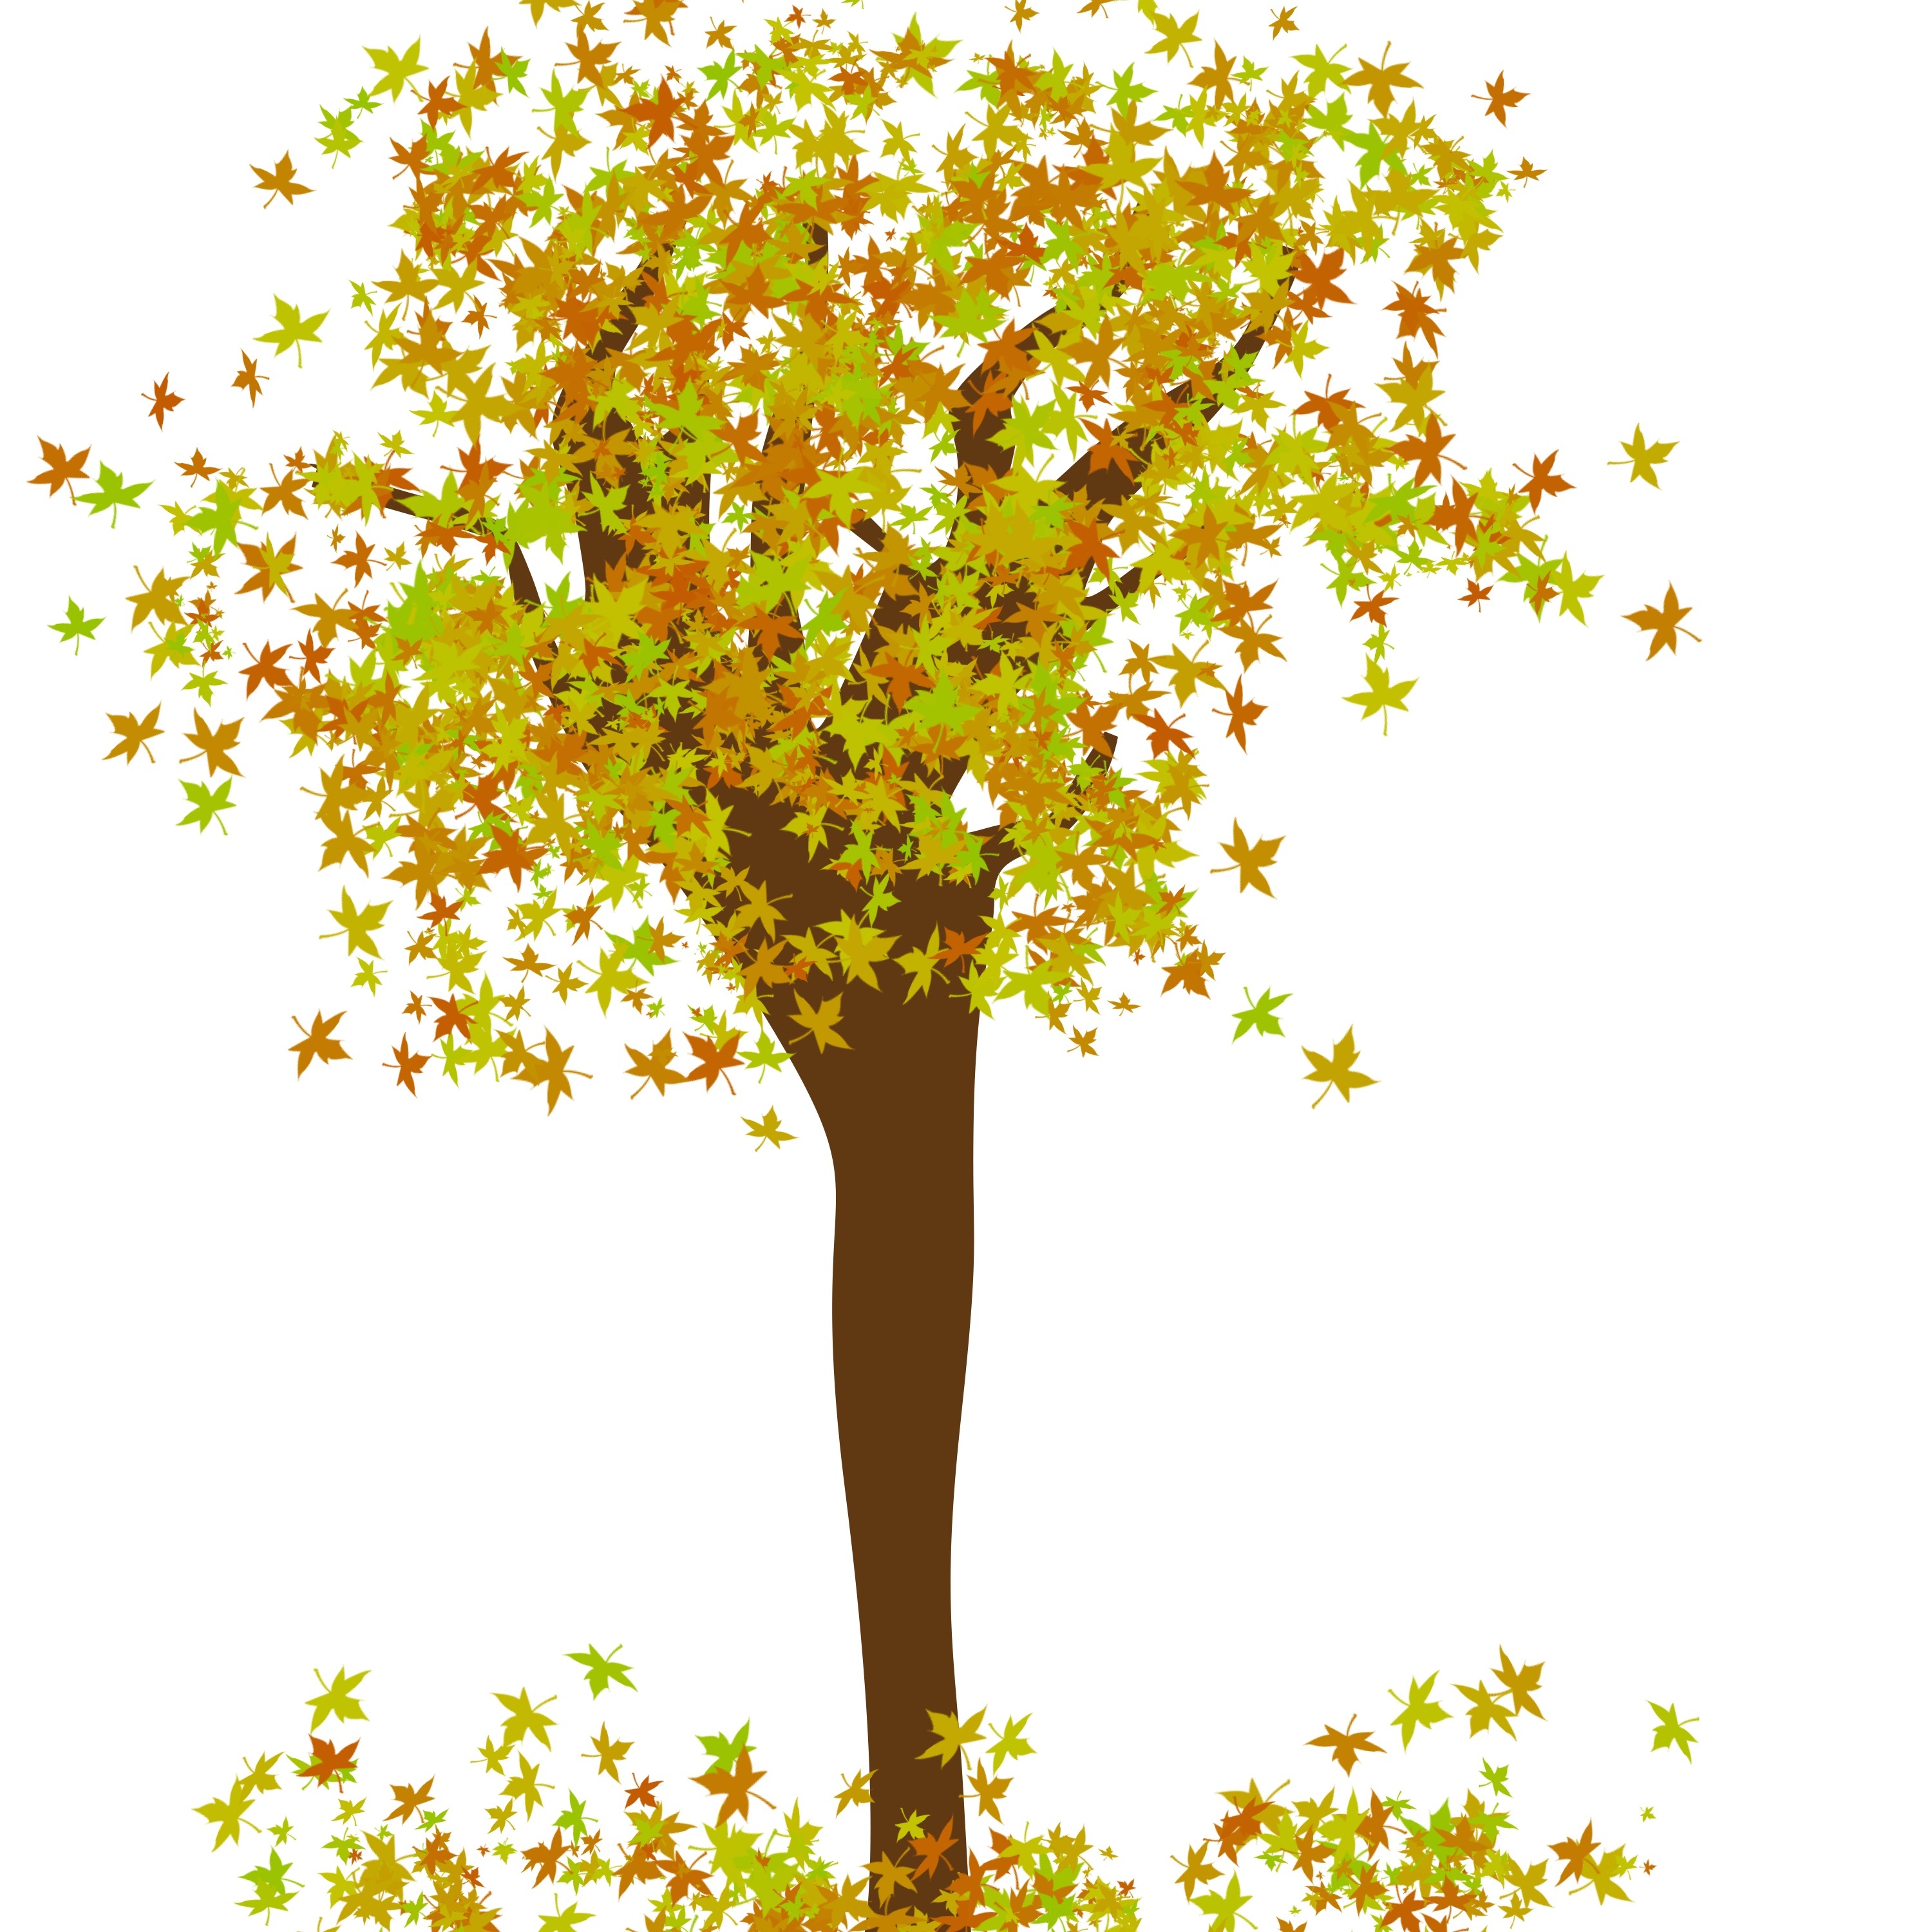
tree, nature, branch, plant, fruit, leaf, flower, trunk, food, produce, autumn, season, leaves, colors, illustration, shrub, branches, autumn woods, dried leaves, flowering plant, maidenhair tree, woody plant, land plant, tree design